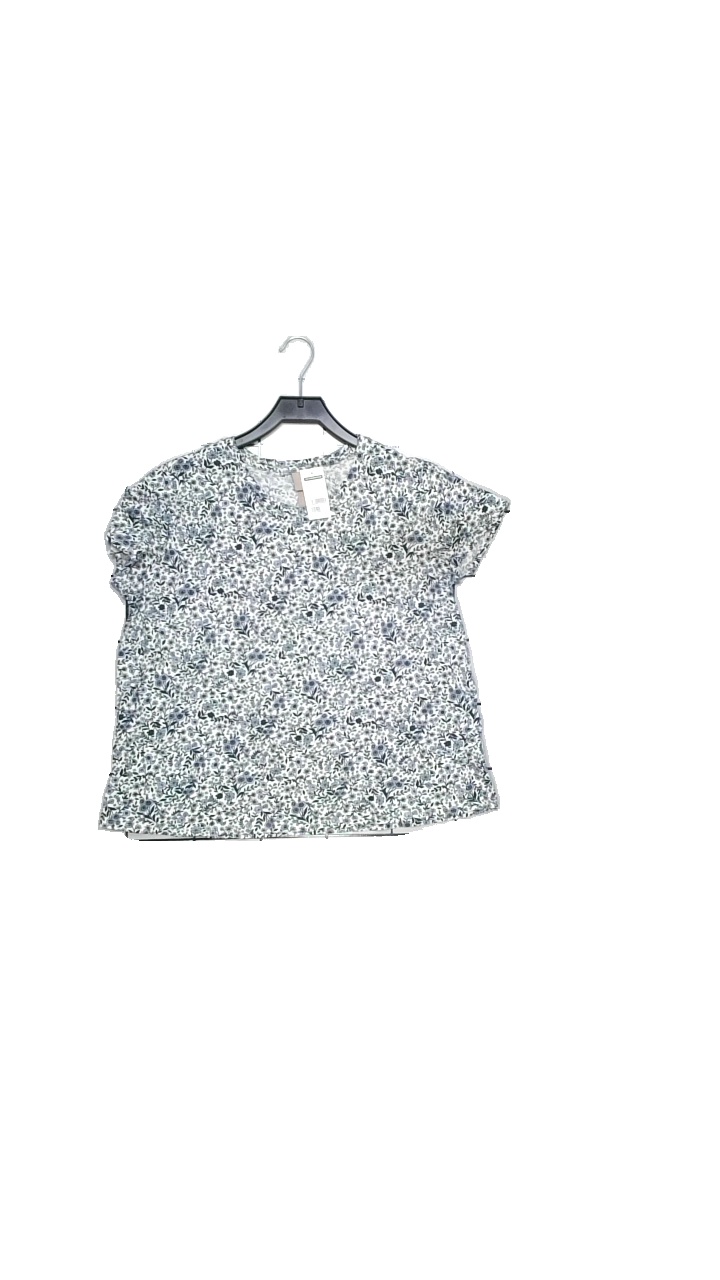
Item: T-shirt (Ladies)
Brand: H&m
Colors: Blue, Turquoise, White, Multicolor
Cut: Loose
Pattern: Floral print
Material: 100% cotton
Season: Summer
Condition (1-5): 4
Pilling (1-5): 5
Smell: Major
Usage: Reuse
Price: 50-100